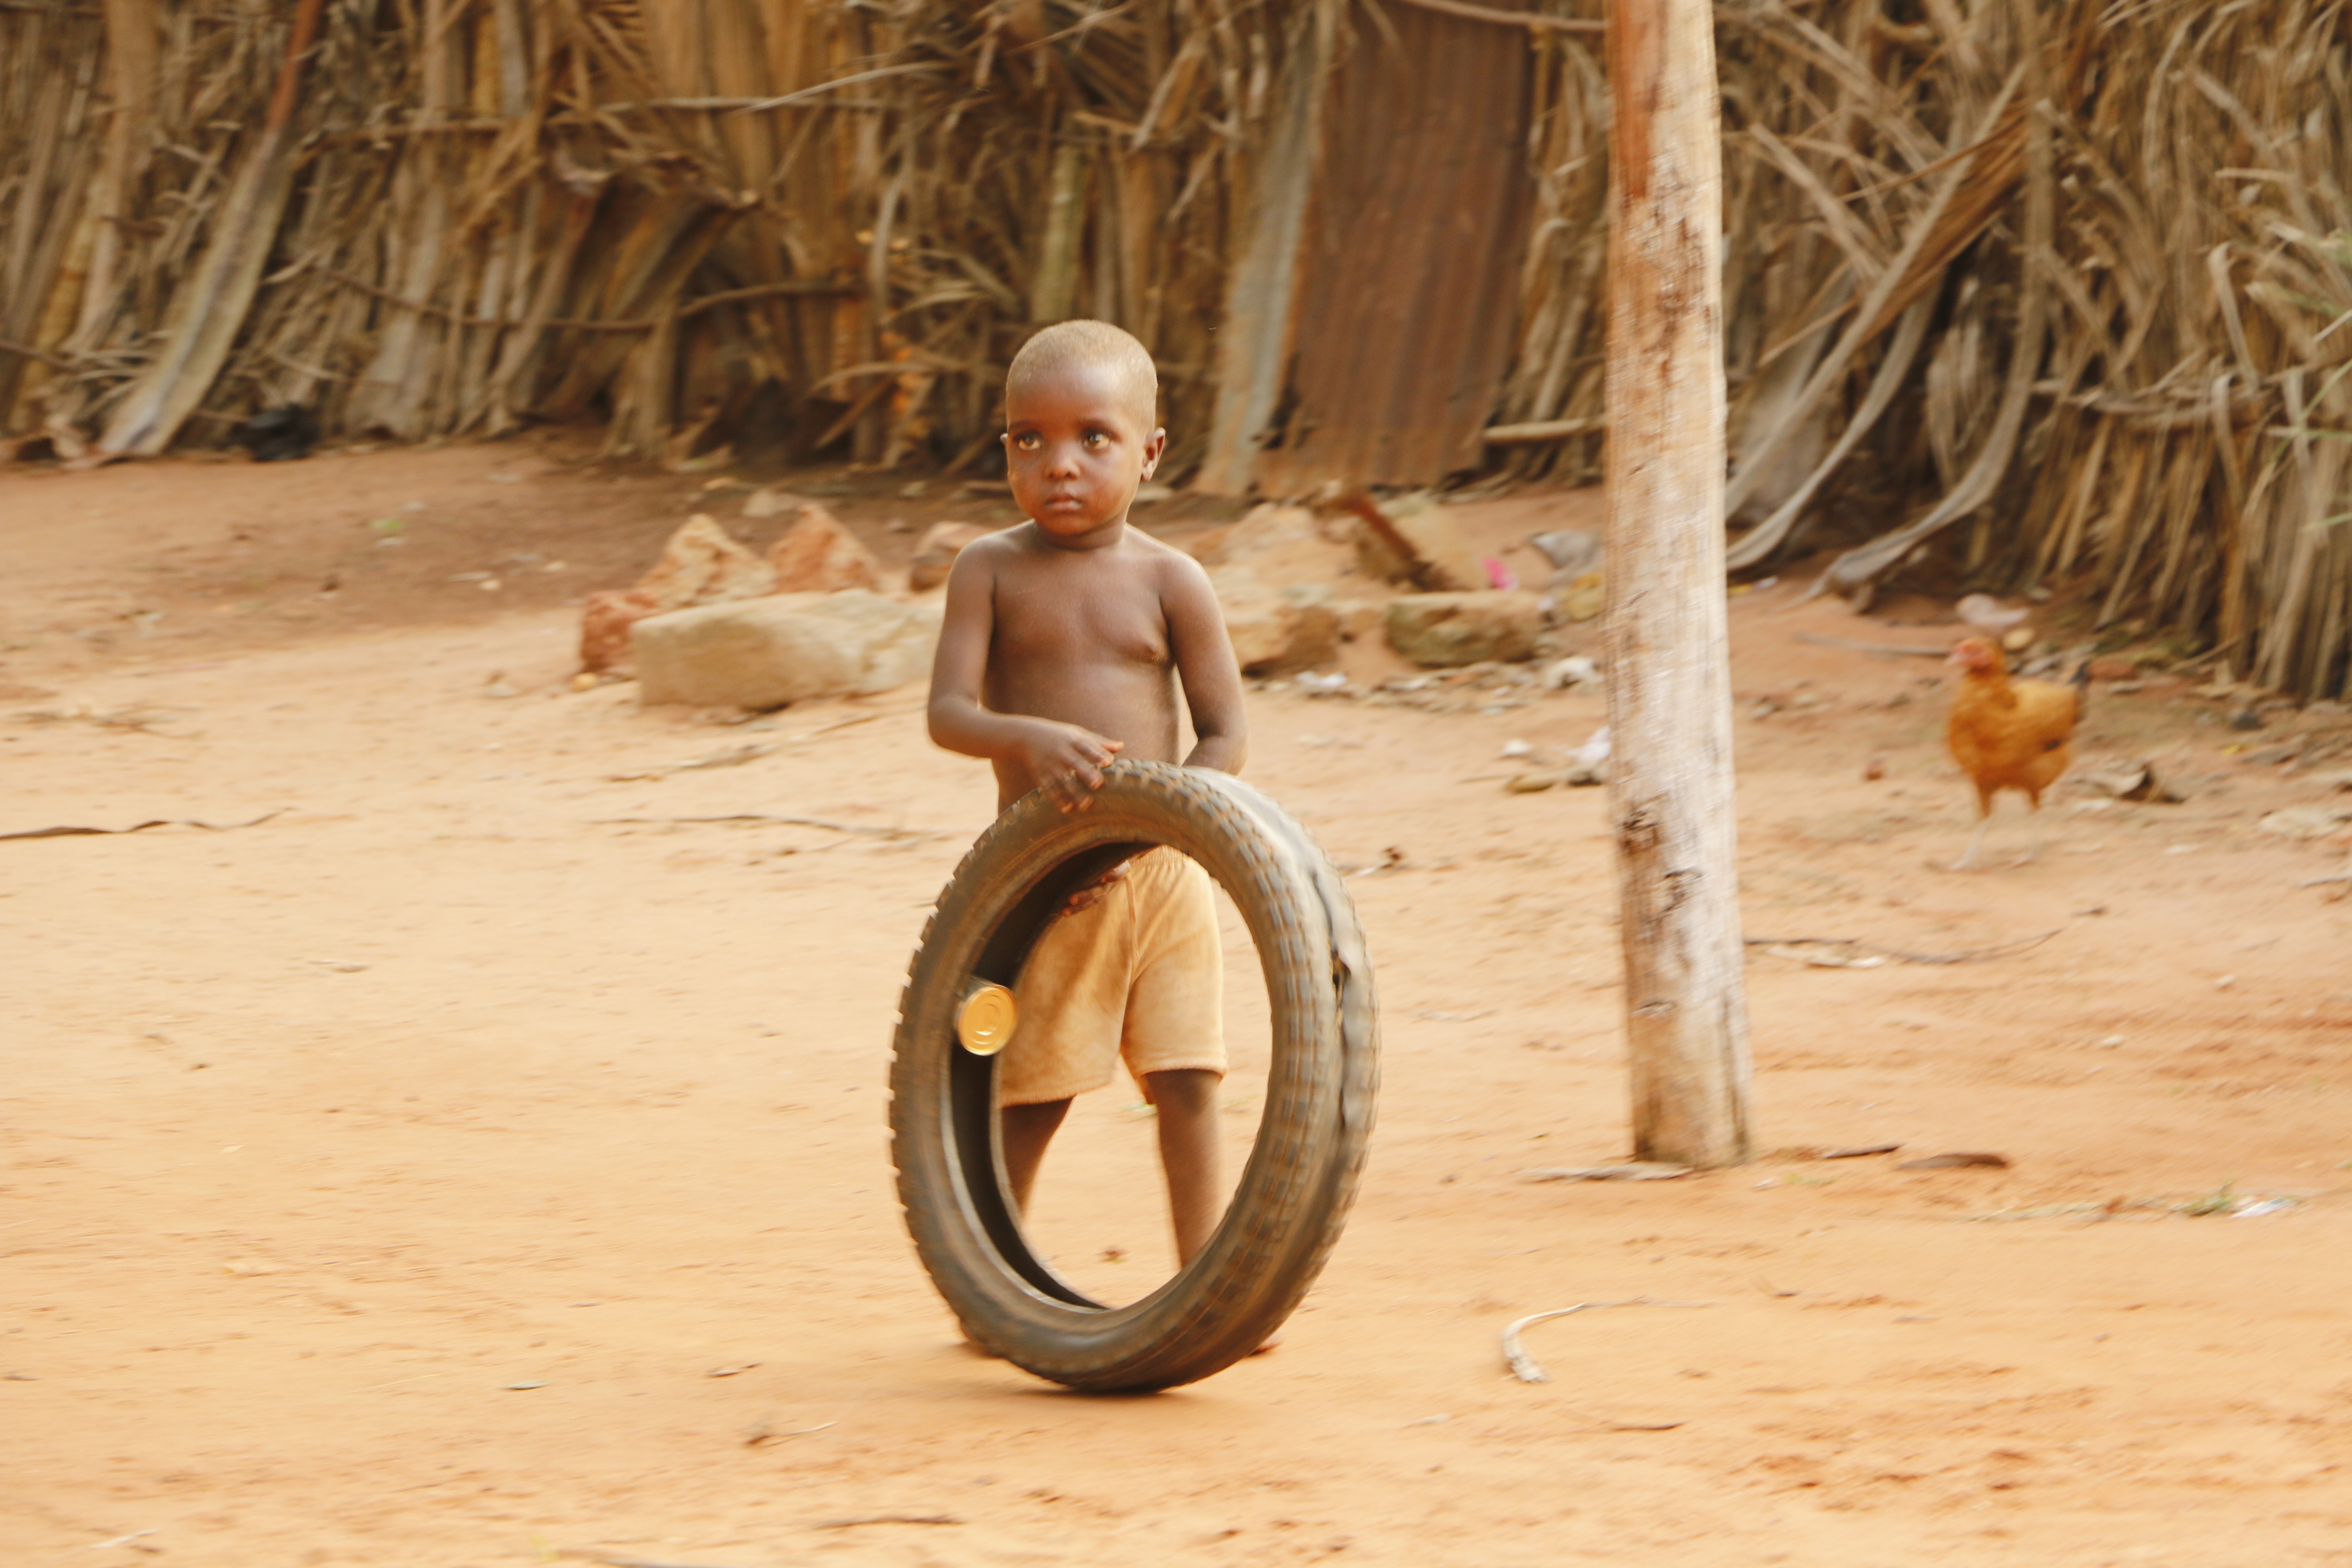
sand, wood, game, village, africa, child, tribe, sculpture, temple, african, simplicity, benin, human positions